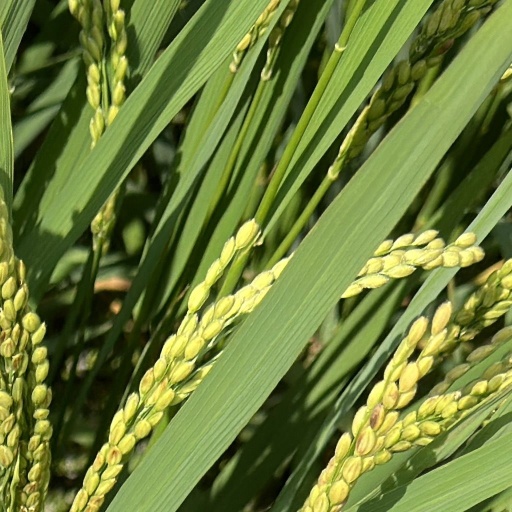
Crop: rice